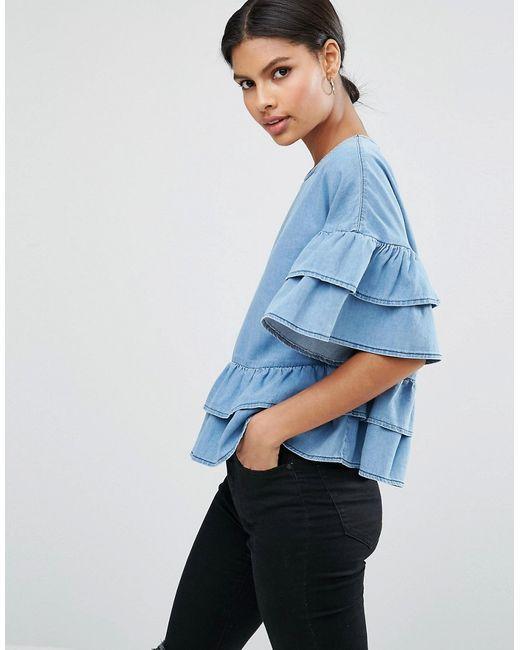
Blaues Kurzarm-Oberteil und schwarze Hose lässiges Outfit für Damen